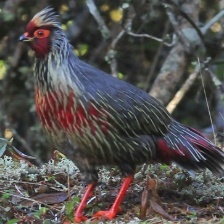
Species: BLOOD PHEASANT
Scientific name: ITHAGINIS CRUENTUS